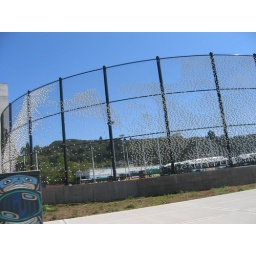
art on hte fence -- like in high school with cups